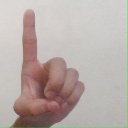
अक्षर: ड